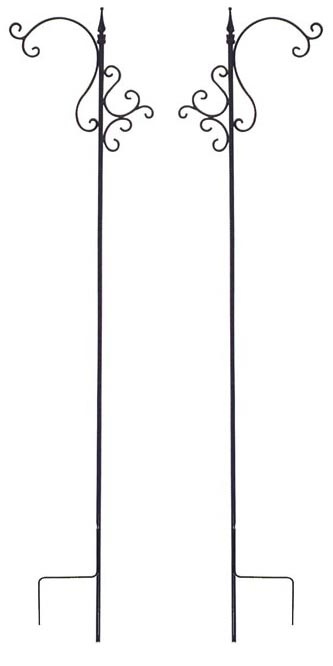
Panacea Shepherd Hooks with Teardrop Finial, Black, 2 Pack
Showcase two hanging items with elegant style using these Panacea Black Shepherd Hooks with Teardrop Finials. The square, steel bar main shaft, top finial, and scrollwork accents bring a classic look to each of these hangers, enhanced by their black hue. An upwardly arched hanger on one side of the shaft handily accommodates items up to 19" in diameter, and additional curls and curves on the other side offer a balanced look. The 10", step-in base on each unit makes installation simple, while ensuring stability for each piece. A pyramidal finial with orb tops each hanger, and the black, powder coated finish ensures durability. Elegantly display two hanging adornments in your garden using these Black Shepherd Hooks with Teardrop Finials. Note: This case pack includes 2 of the Panacea Shepherd Hooks with Teardrop Finial, Black, 7'H. The curves and curls on each item may vary slightly. Capacity: up to 12 lbs. each Dimensions: 84"H, 9.5" clearance from shaft to hooks, each Mounting: place in ground Construction: steel
Brand: Panacea Products Corporation
Category: Home & Garden > Lawn & Garden > Outdoor Living > Outdoor Structures > Garden Arches, Trellises, Arbors & Pergolas